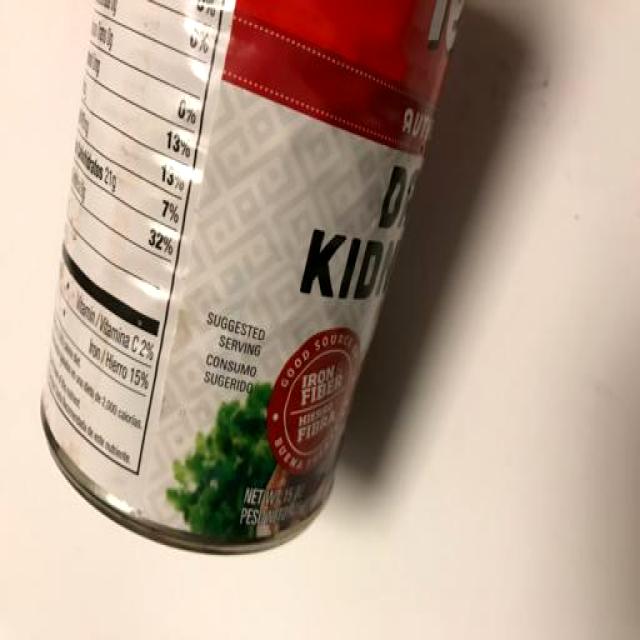
Label: Metal